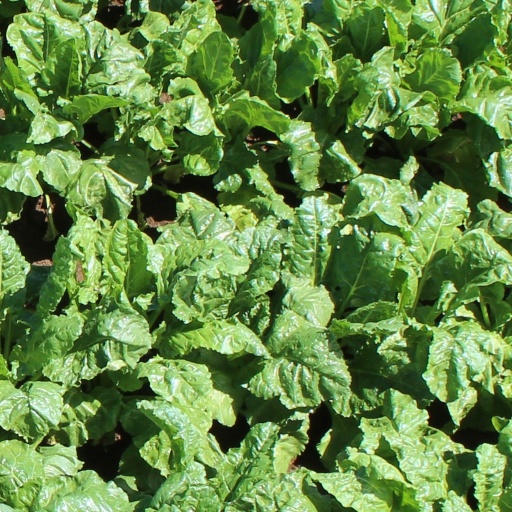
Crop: sugar beet